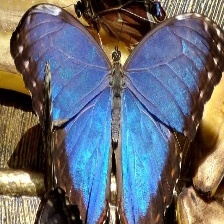
Species: BLUE MORPHO